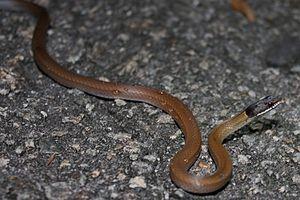
Les Sibynophiinae sont une sous-famille de serpents de la famille des Colubridae.
Sibynophis chinensis est une espèce de serpents de la famille des Colubridae.